Izu–Bonin–Mariana arc

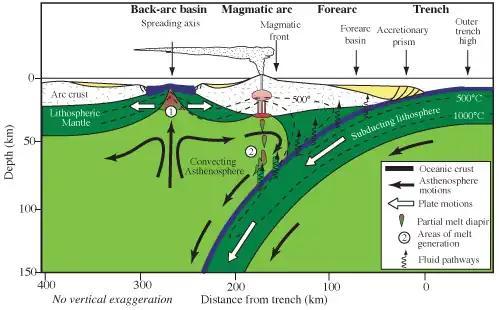
Cross-section through the shallow part of a subduction zone showing the relative positions of an active magmatic arc and back-arc basin, such as the southern part of the Izu–Bonin–Mariana arc.

The IBM arc system is part of the Philippine Sea plate, at least to the first approximation. Although the IBM arc deforms internally – and in fact in the south a small plate known as the Mariana plate is separated from the Philippine Sea plate by a spreading ridge in the Mariana Trough – it is still useful to discuss approximate rates and directions of the Philippine Sea plate with its lithospheric neighbors, because these define, to a first order, how rapidly and along what streamlines material is fed into the subduction factory. The Philippine Sea plate (PH) has four neighboring plates: Pacific (PA), Eurasian (EU), North American (NA), and Caroline (CR). There is minor relative motion between PH and CR; furthermore, CR does not feed the IBM Subduction Factory, so it is not discussed further. The North American plate includes northern Japan, but relative motion between it and Eurasia is sufficiently small that relative motion between PH and EU explains the motion of interest. The Euler pole for PH-PA as inferred from the NUVEL-1A model for current plate motions lies about 8°N 137.3°E, near the southern end of the Philippine Sea Plate. PA rotates around this pole CCW ~1°/Ma with respect to PH. This means that relative to the southernmost IBM, PA is moving NW and being subducted at about 20–30 mm/y, whereas relative to the northernmost IBM, PA is moving WNW and twice as fast. At the south end of IBM, there is almost no convergence between the Caroline plate and the Philippine Sea plate.